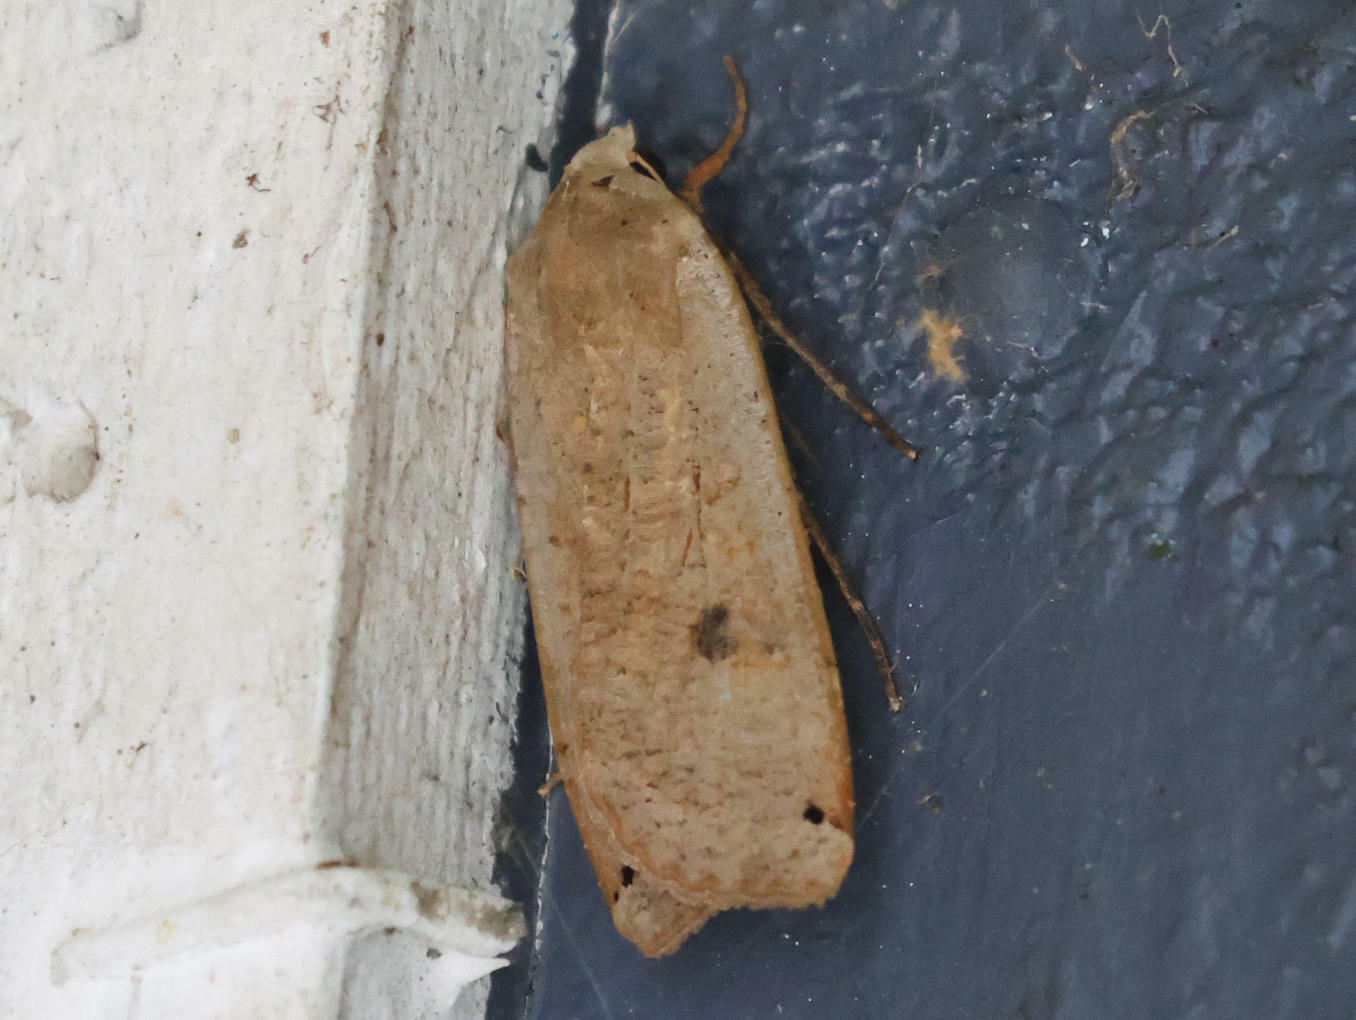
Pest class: cutworms